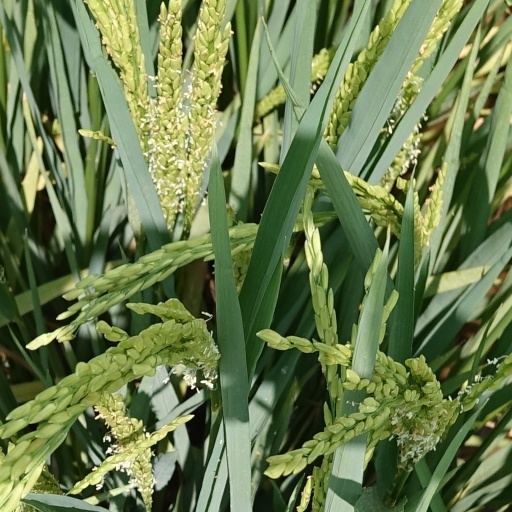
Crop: rice